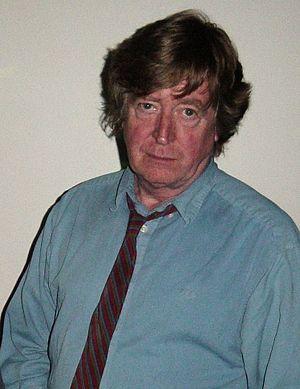
David Collings est un acteur britannique né le 4 juin 1940 à Brighton et mort le 23 mars 2020.